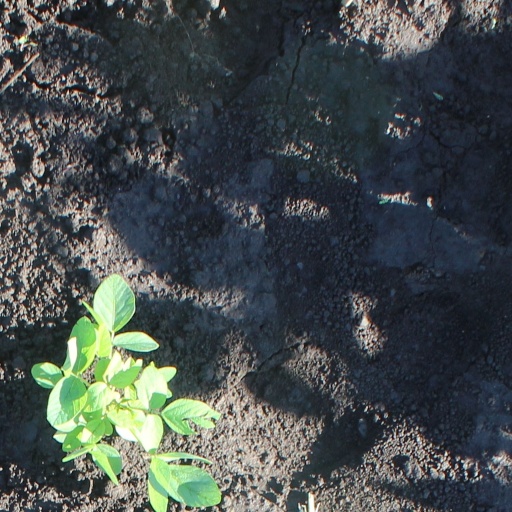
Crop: soybean